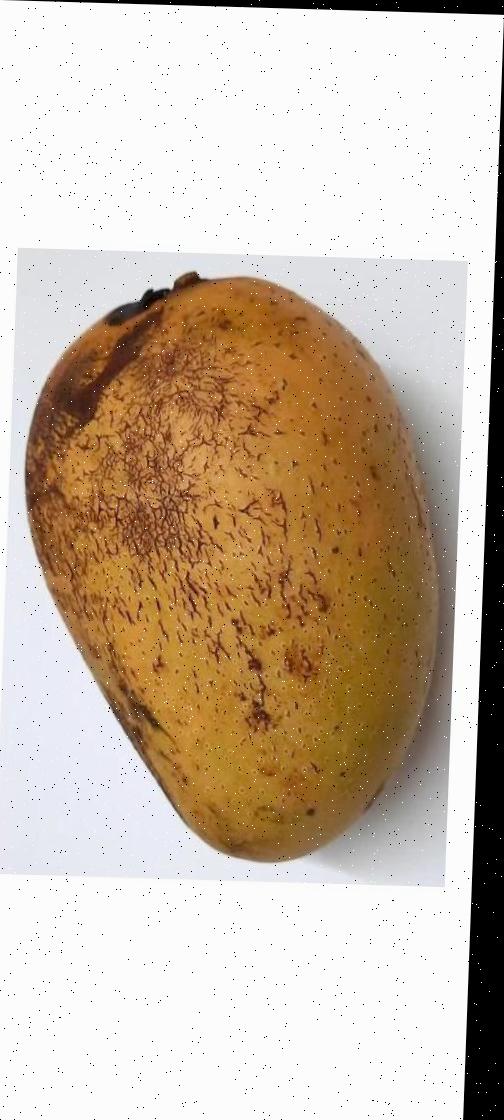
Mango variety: Ashshina Classic